Mark Siebeck

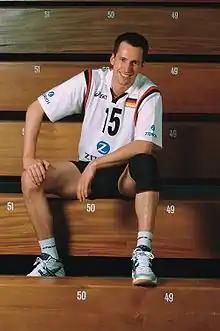
Mark Siebeck

Mark Siebeck (born October 14, 1975 in Schkeuditz, Saxony) is a volleyball player from Germany, who played for the Men's National Team in the 2000s. He played as a wing-spiker.